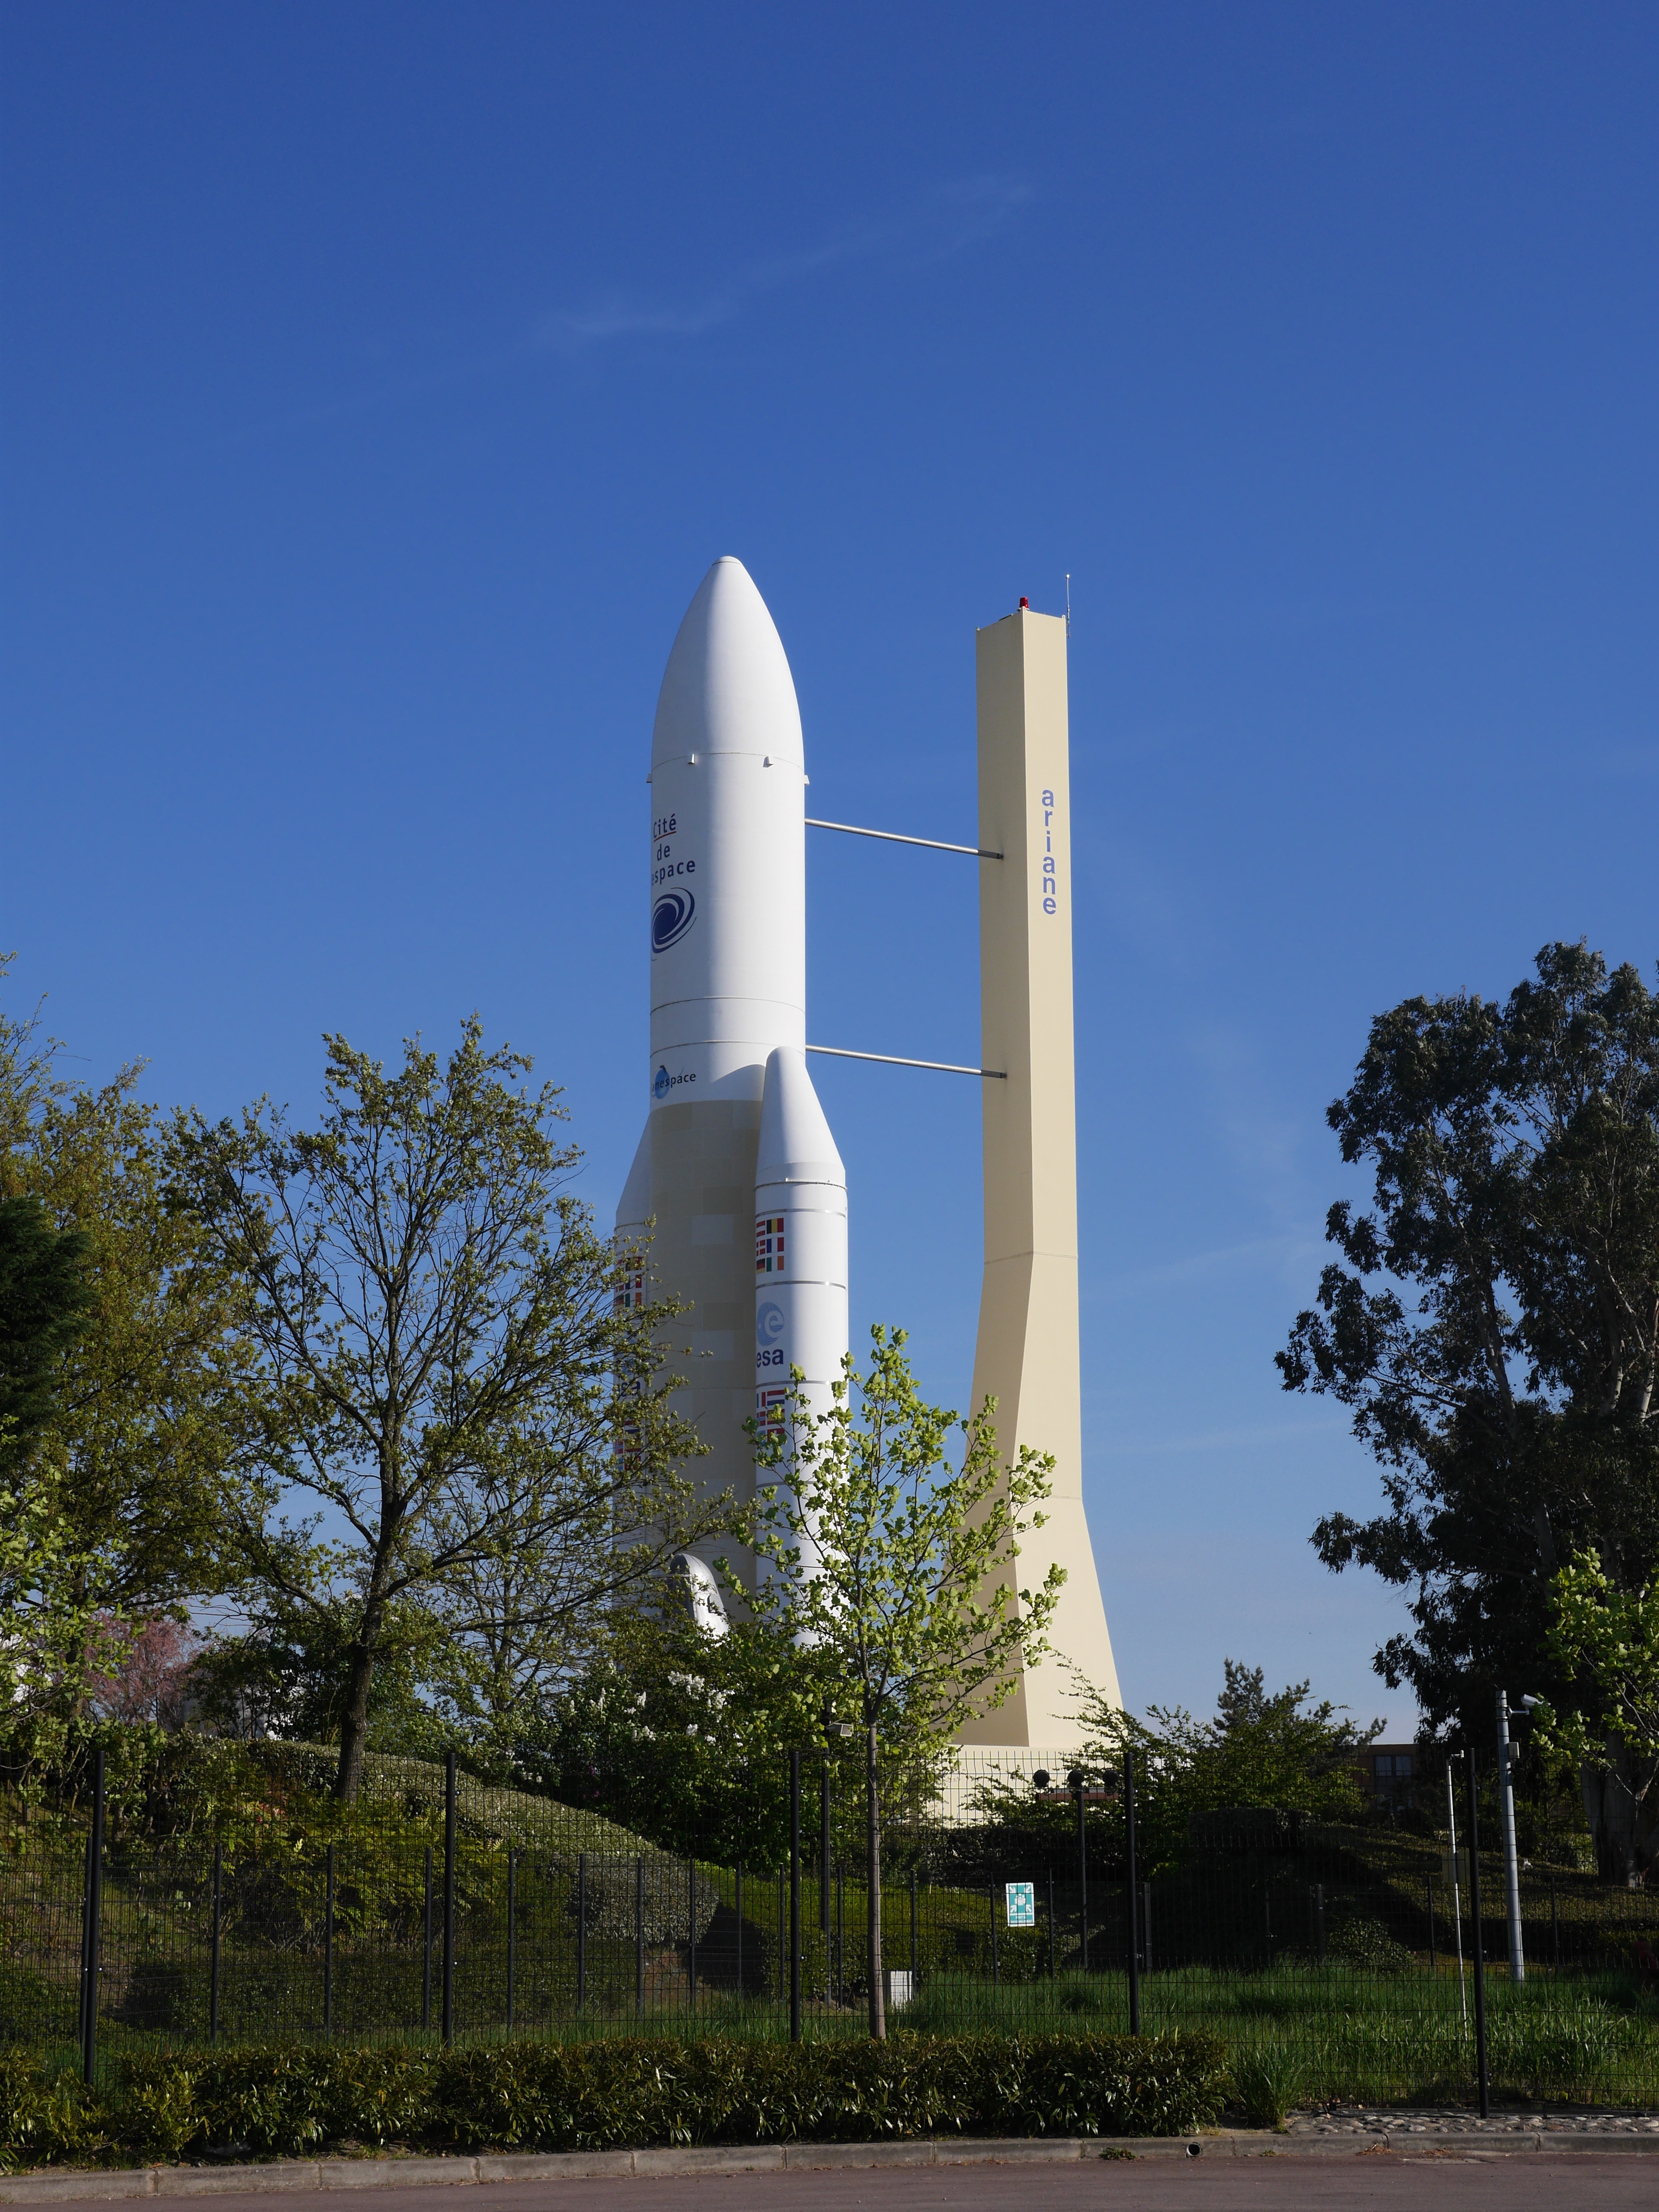
technology, monument, model, vehicle, tower, space, rocket, background, spacecraft, atmosphere of earth